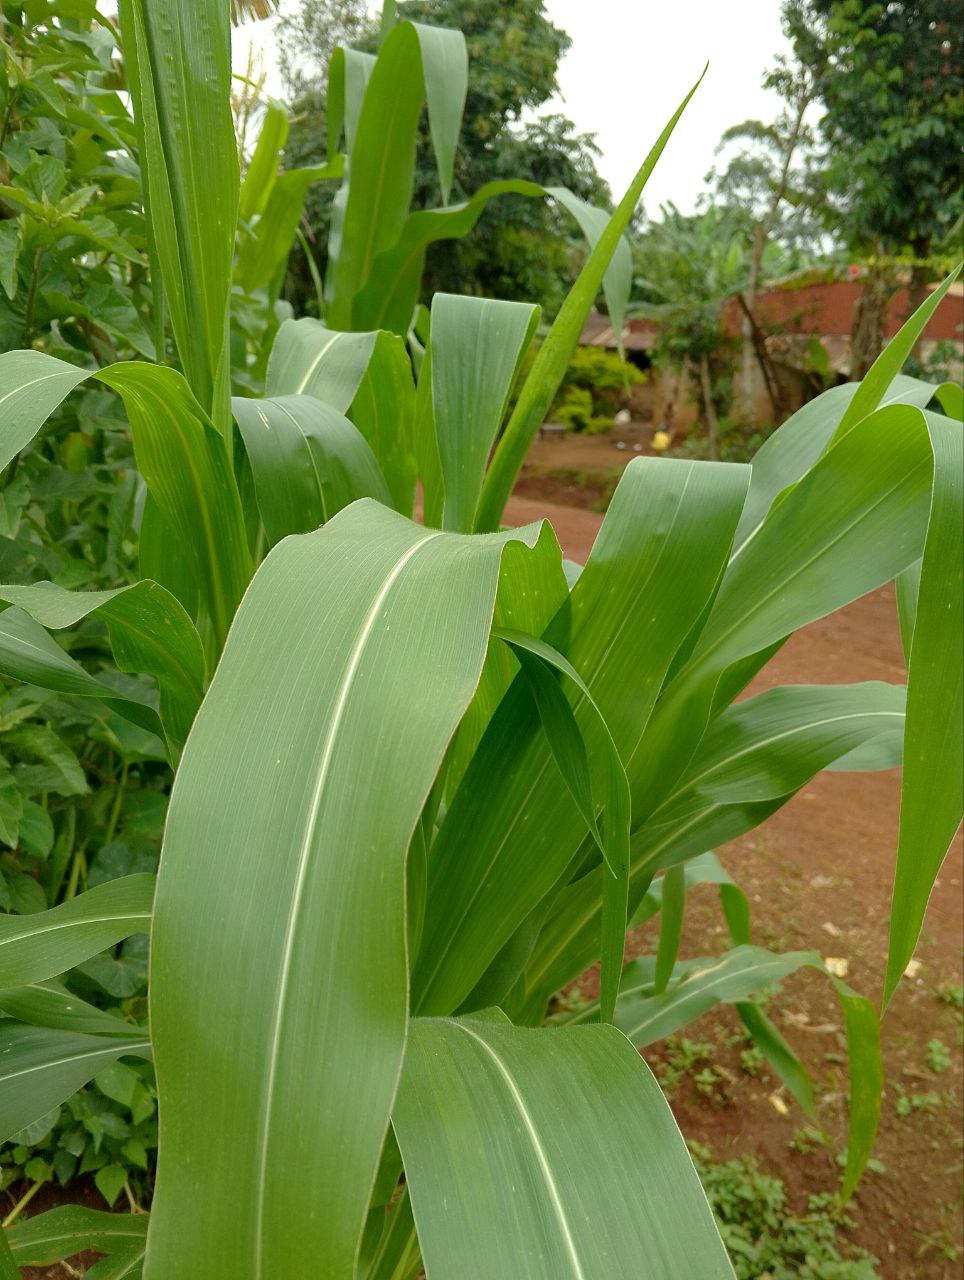
Label: healthy